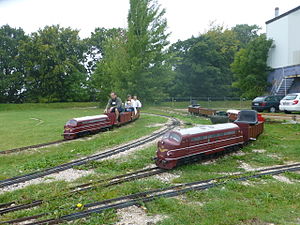
Minitog / Danske baner
Parkbanen ved Danmarks Tekniske Museum
Minitog er modeltog, der er så store, at man kan sidde ovenpå dem, om end ikke alle modeller er beregnet til det. Togene kører på permanente eller flytbare baner, typisk under åben himmel. De mest udbredte sporvidder er 127 og 184 mm, men der findes også flere andre, der er omfattet af den europæiske organisation MOROP's NEM-normer.